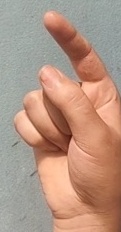
ASL sign: Z